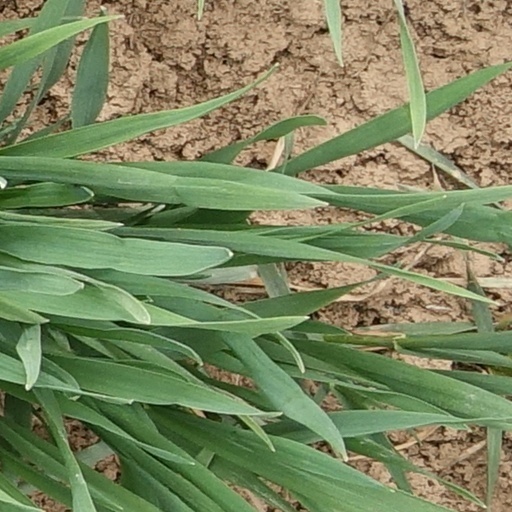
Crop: wheat